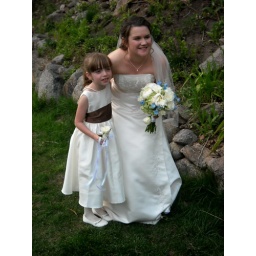
Two girls in lovely white dresses.